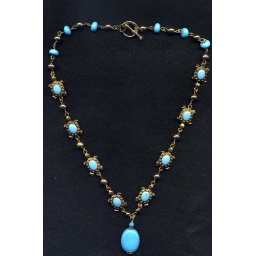
15 inches neckl. with round beads joined by turquoise beads and cute flower toggle.